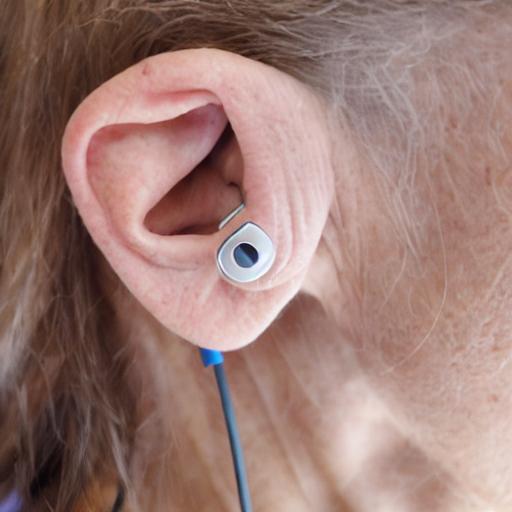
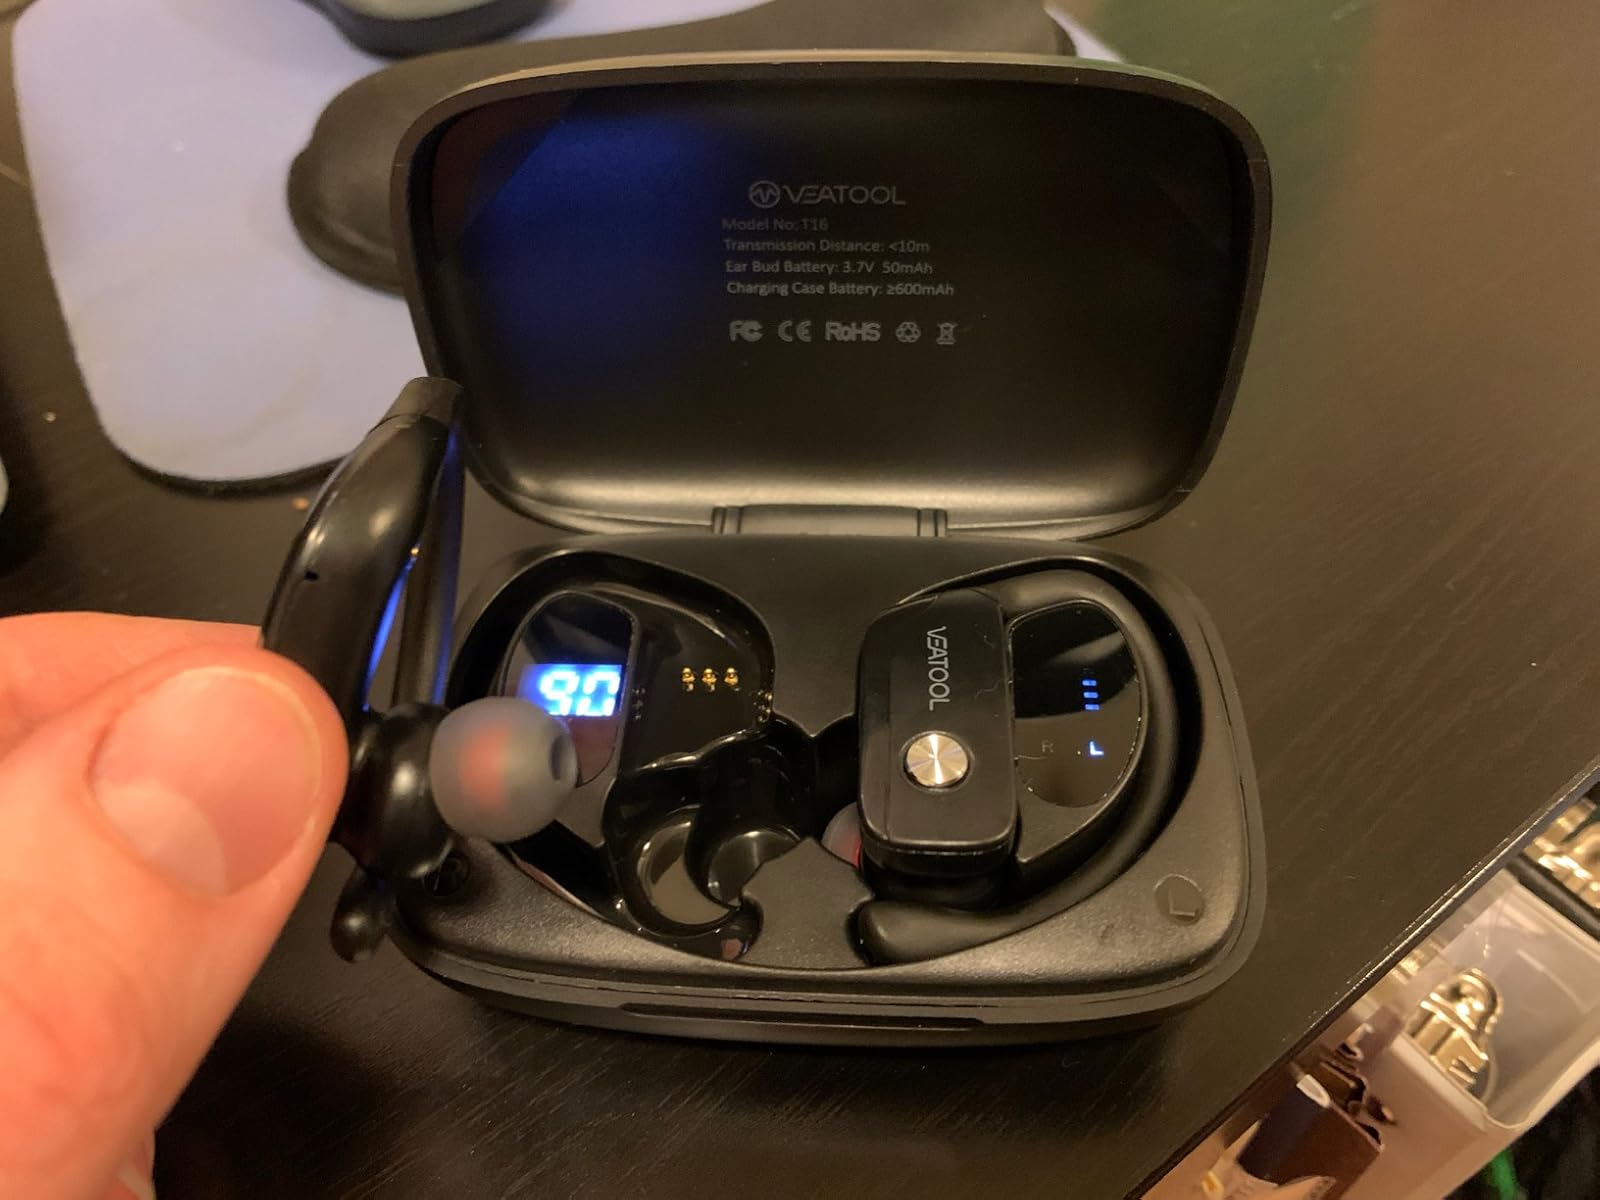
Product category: earbuds
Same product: no